Alfred Godsal

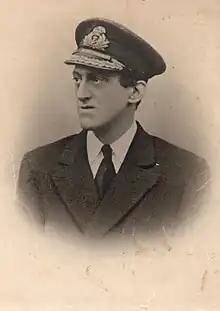
Alfred Edmund Godsal

Alfred Edmund Godsal DSO, Croix de Guerre (1884 – 10 May 1918) was a British officer of the Royal Navy who commanded in the First Ostend Raid on 23 April 1918. In the early hours of 10 May 1918 he was killed in action commanding during the Second Ostend Raid. This event is marked each year in Ostend as "Vindictive Day".